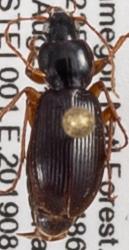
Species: Synuchus impunctatus
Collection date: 2019-08-06
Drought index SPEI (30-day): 0.608
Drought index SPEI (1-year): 1.45
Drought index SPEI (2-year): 1.13